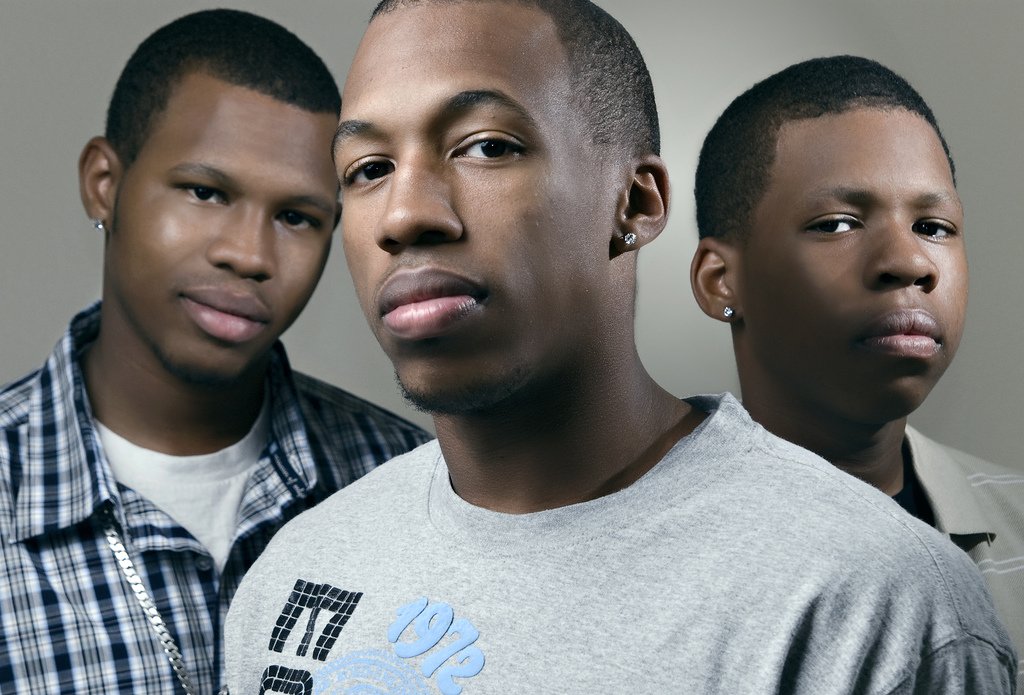
Label: not_food